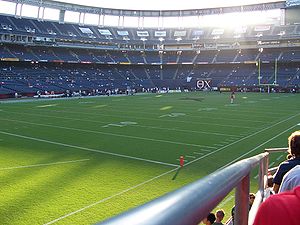
SDCCU Stadium
SDCCU Stadium
SDCCU Stadium er et stadion i San Diego i Californien, USA, der er hjemmebane for NFL-klubben Los Angeles Chargers Stadionet har plads til 71.294 tilskuere og blev indviet i 1967.